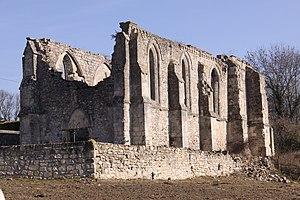
L'église de la Vierge
L'église de la Vierge est une église située à Monnes, en France.
Cet article recense les monuments historiques du sud de l'Aisne, en France.